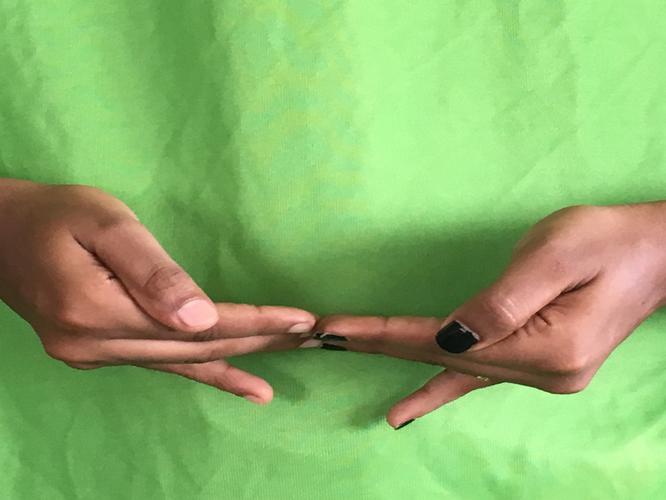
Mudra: Khatva
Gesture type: double_hand